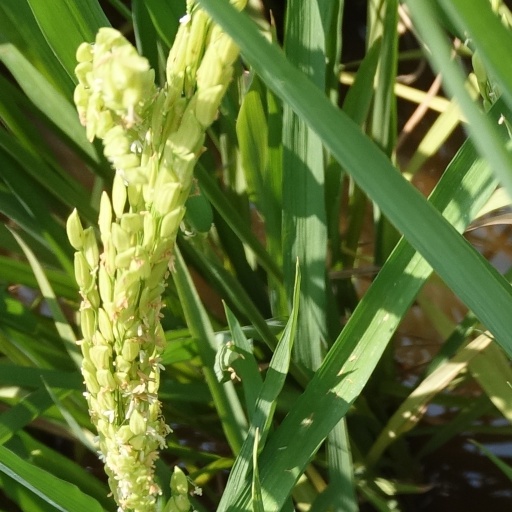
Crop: rice